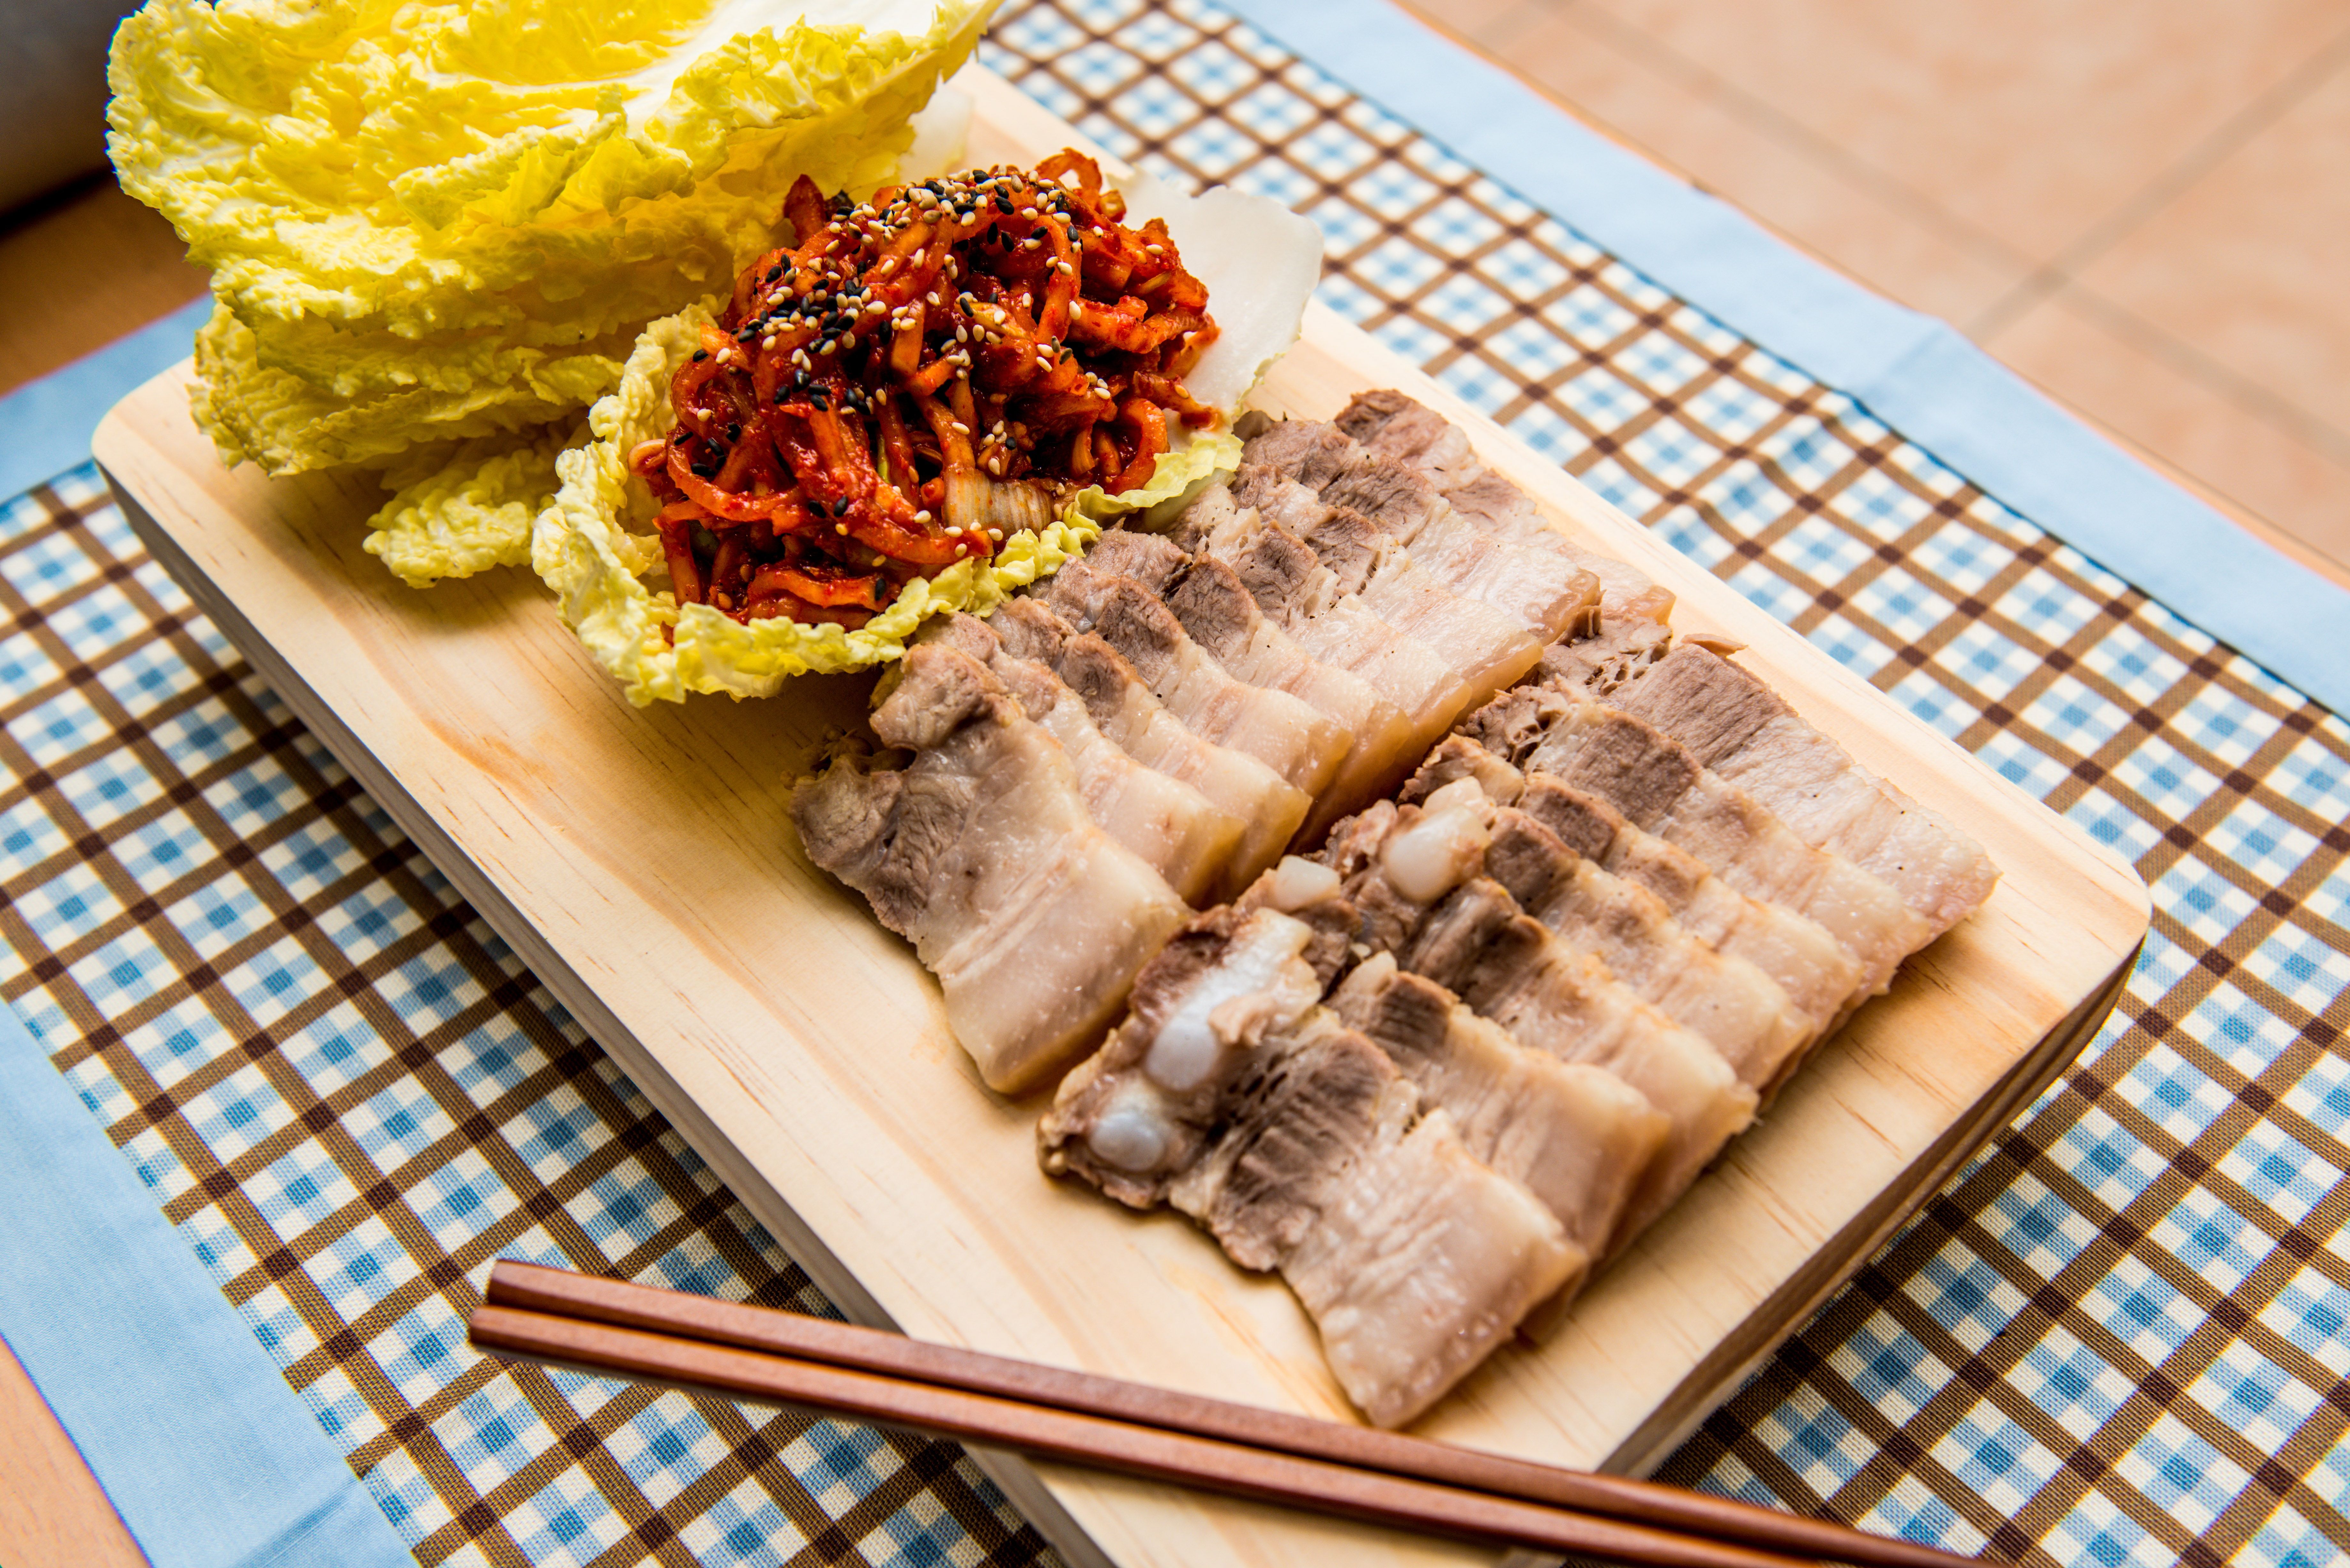
dish, meal, food, produce, fish, breakfast, meat, pork, cuisine, bossam, suyuk